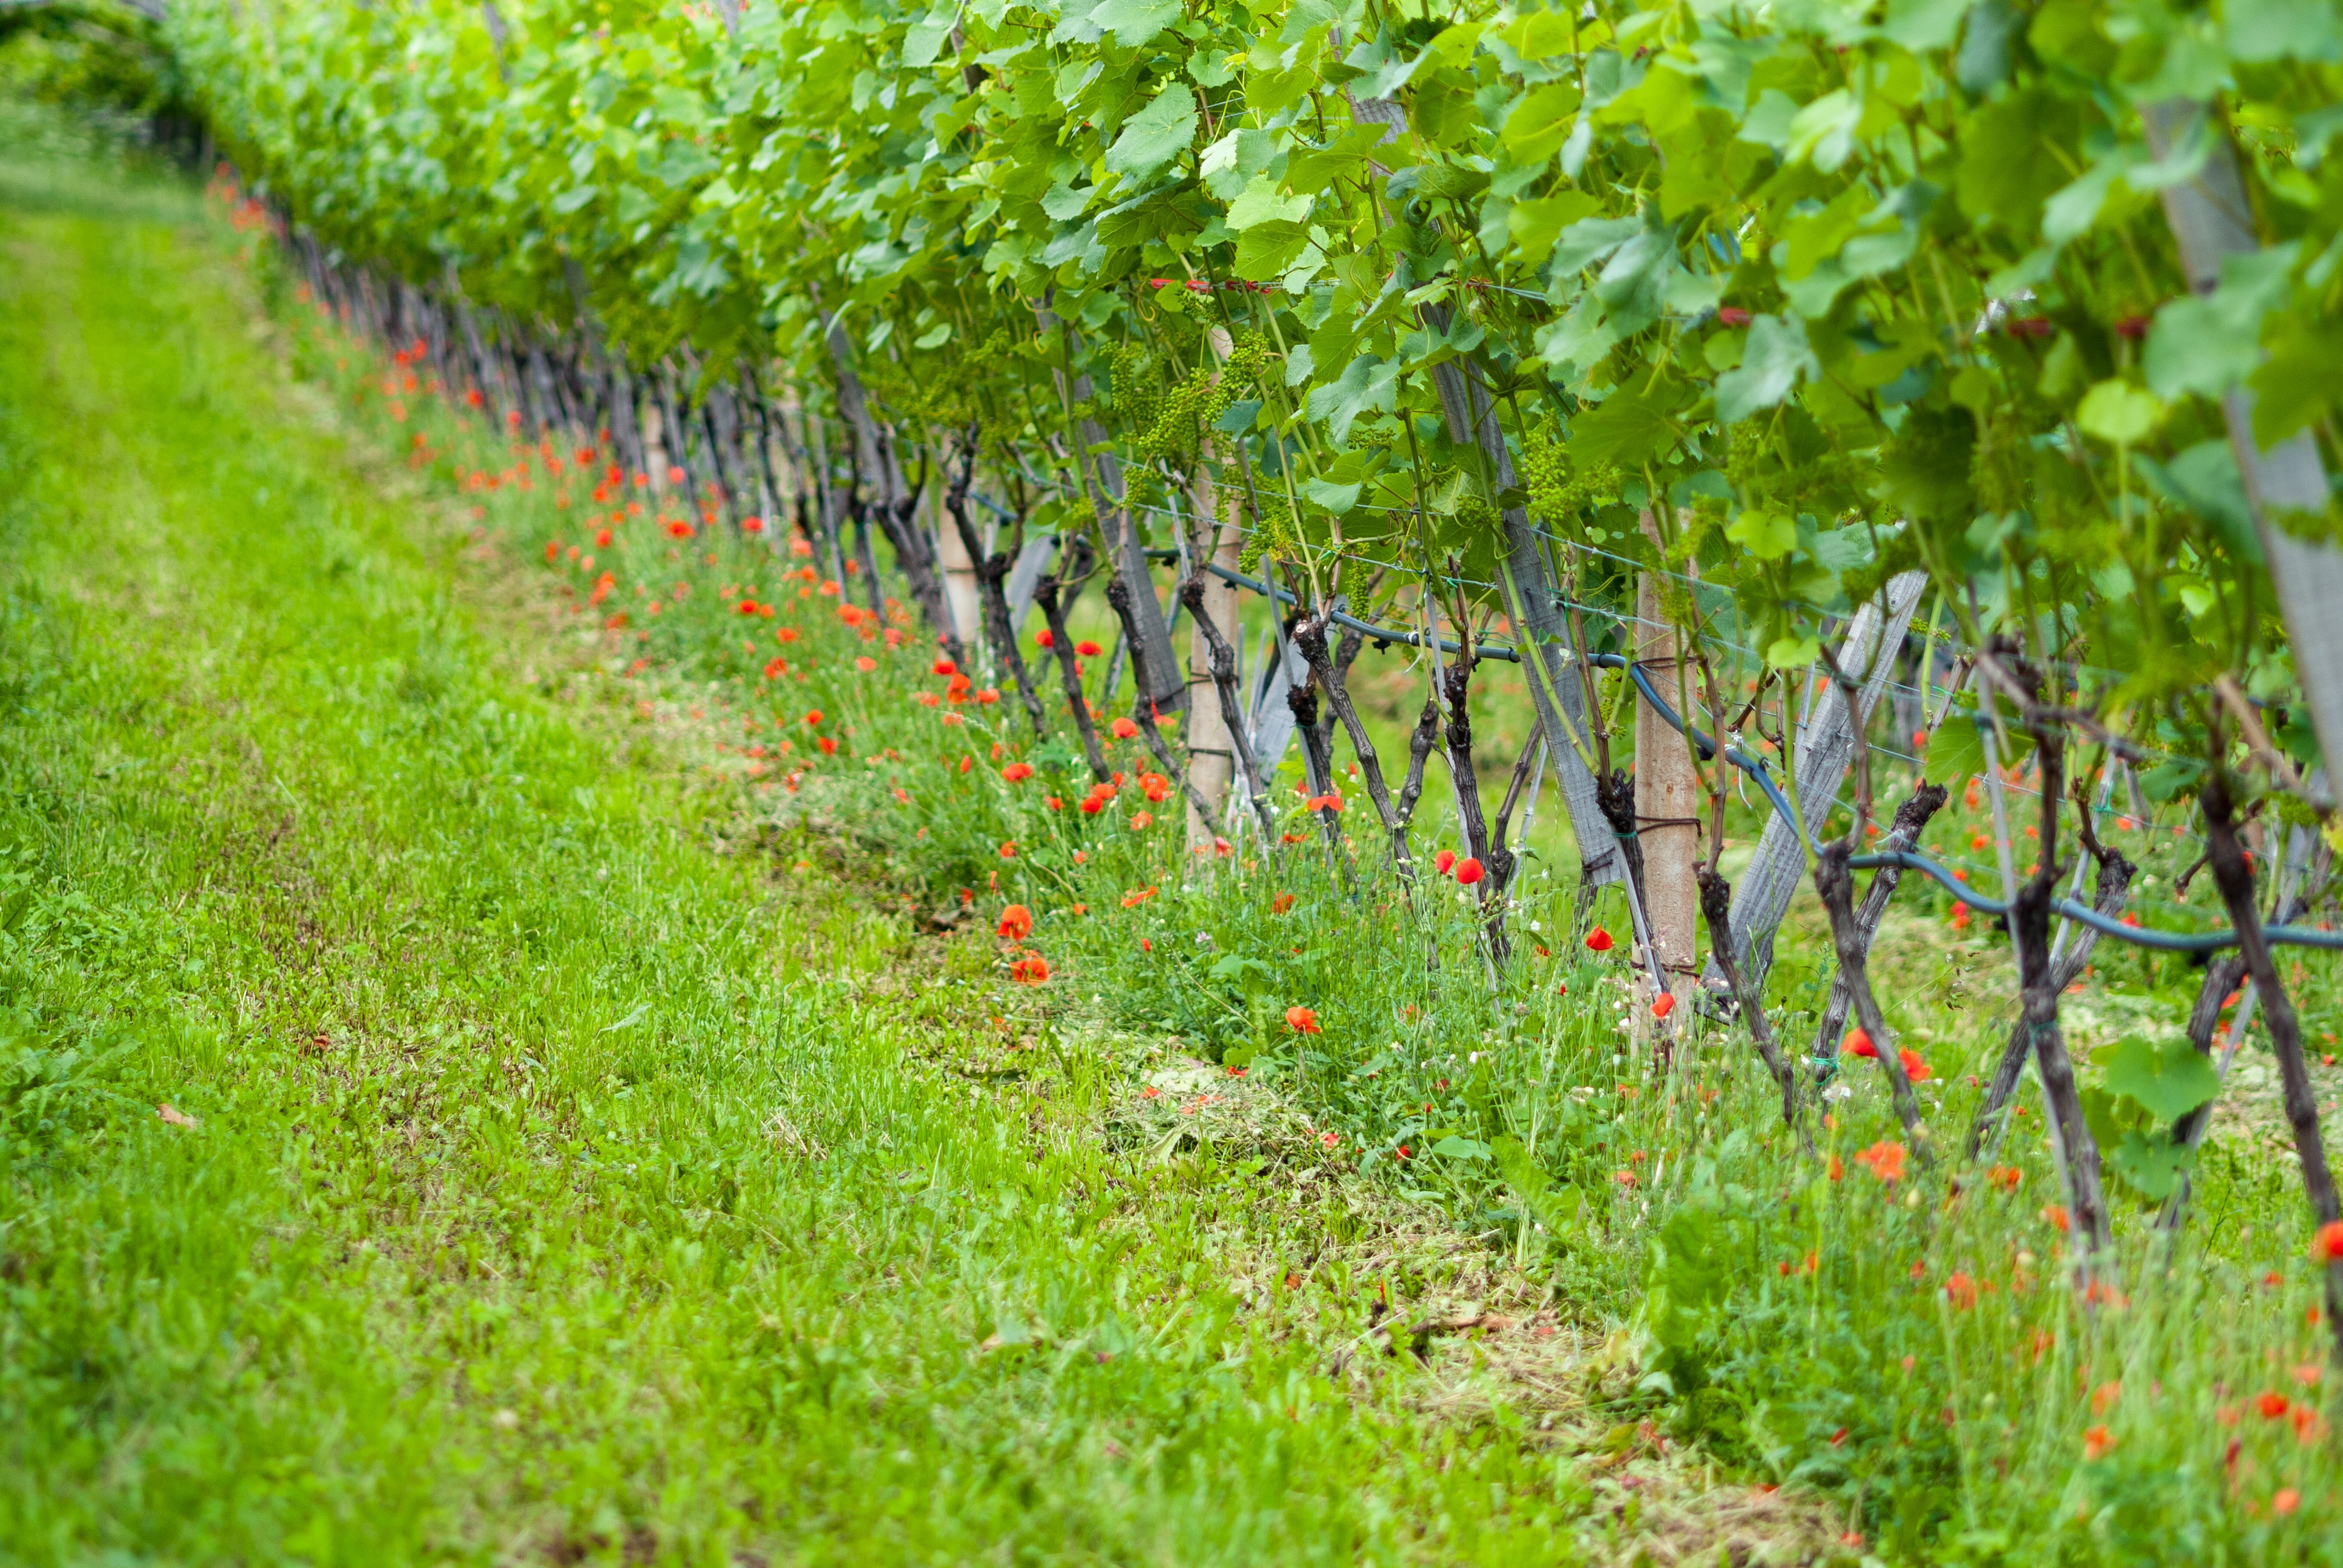
tree, nature, grass, plant, vineyard, field, lawn, meadow, leaf, flower, green, produce, autumn, soil, agriculture, garden, grapevine, leaves, vines, shrub, grapes, yard, winegrowing, rebstock, flowering plant, green grapes, grass family, land plant, outdoor structure